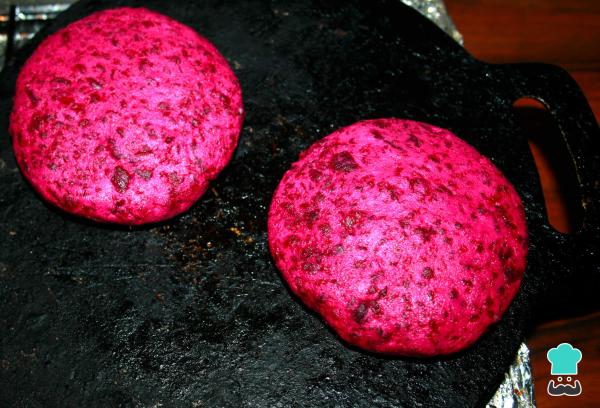
Calienta con anticipación la plancha, debe permanecer muy caliente para que se cocinen bien las arepas de colores. Antes desliza una servilleta impregnada en aceite sobre la superficie de la sartén, budare o plancha. Cocina las arepas 5 minutos por cada lado.